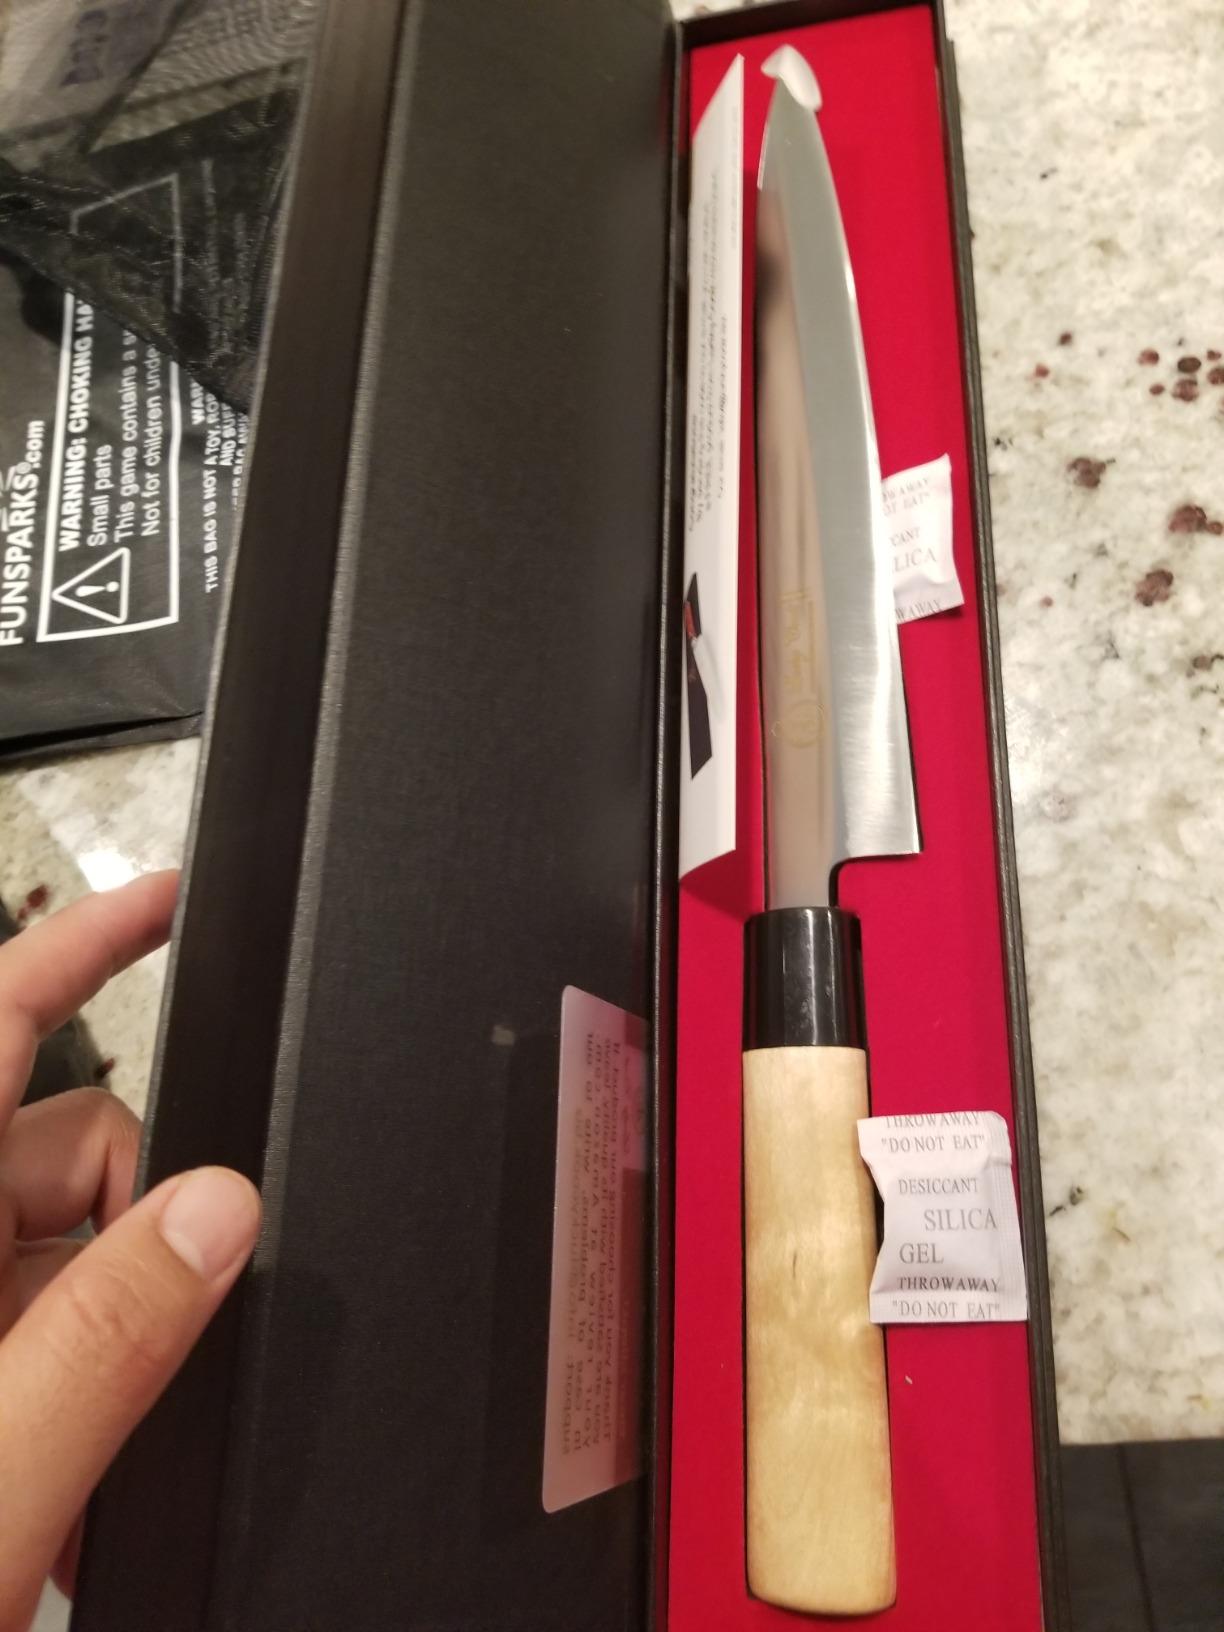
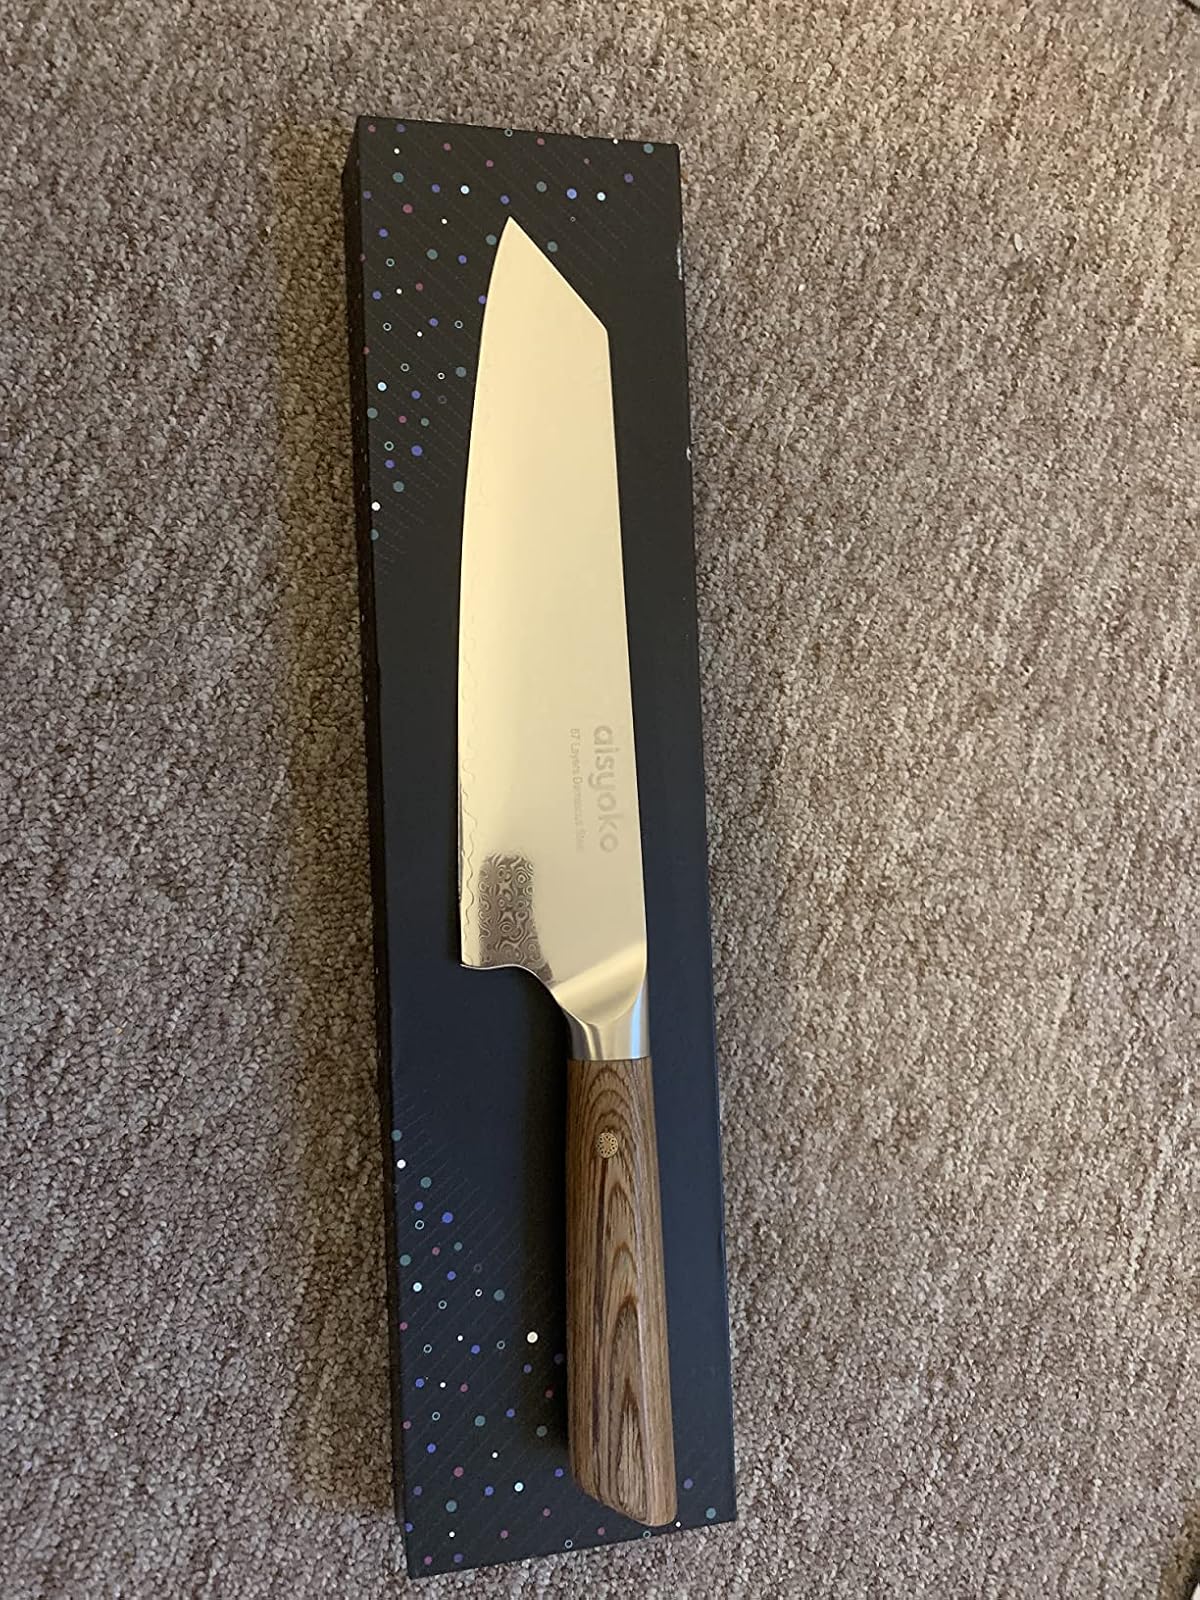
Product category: items_knife
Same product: no